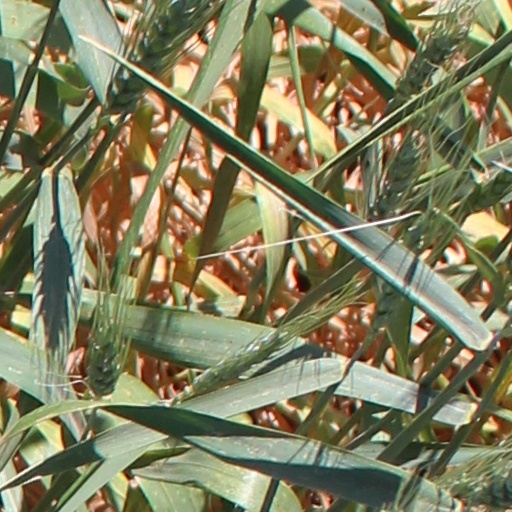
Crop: wheat